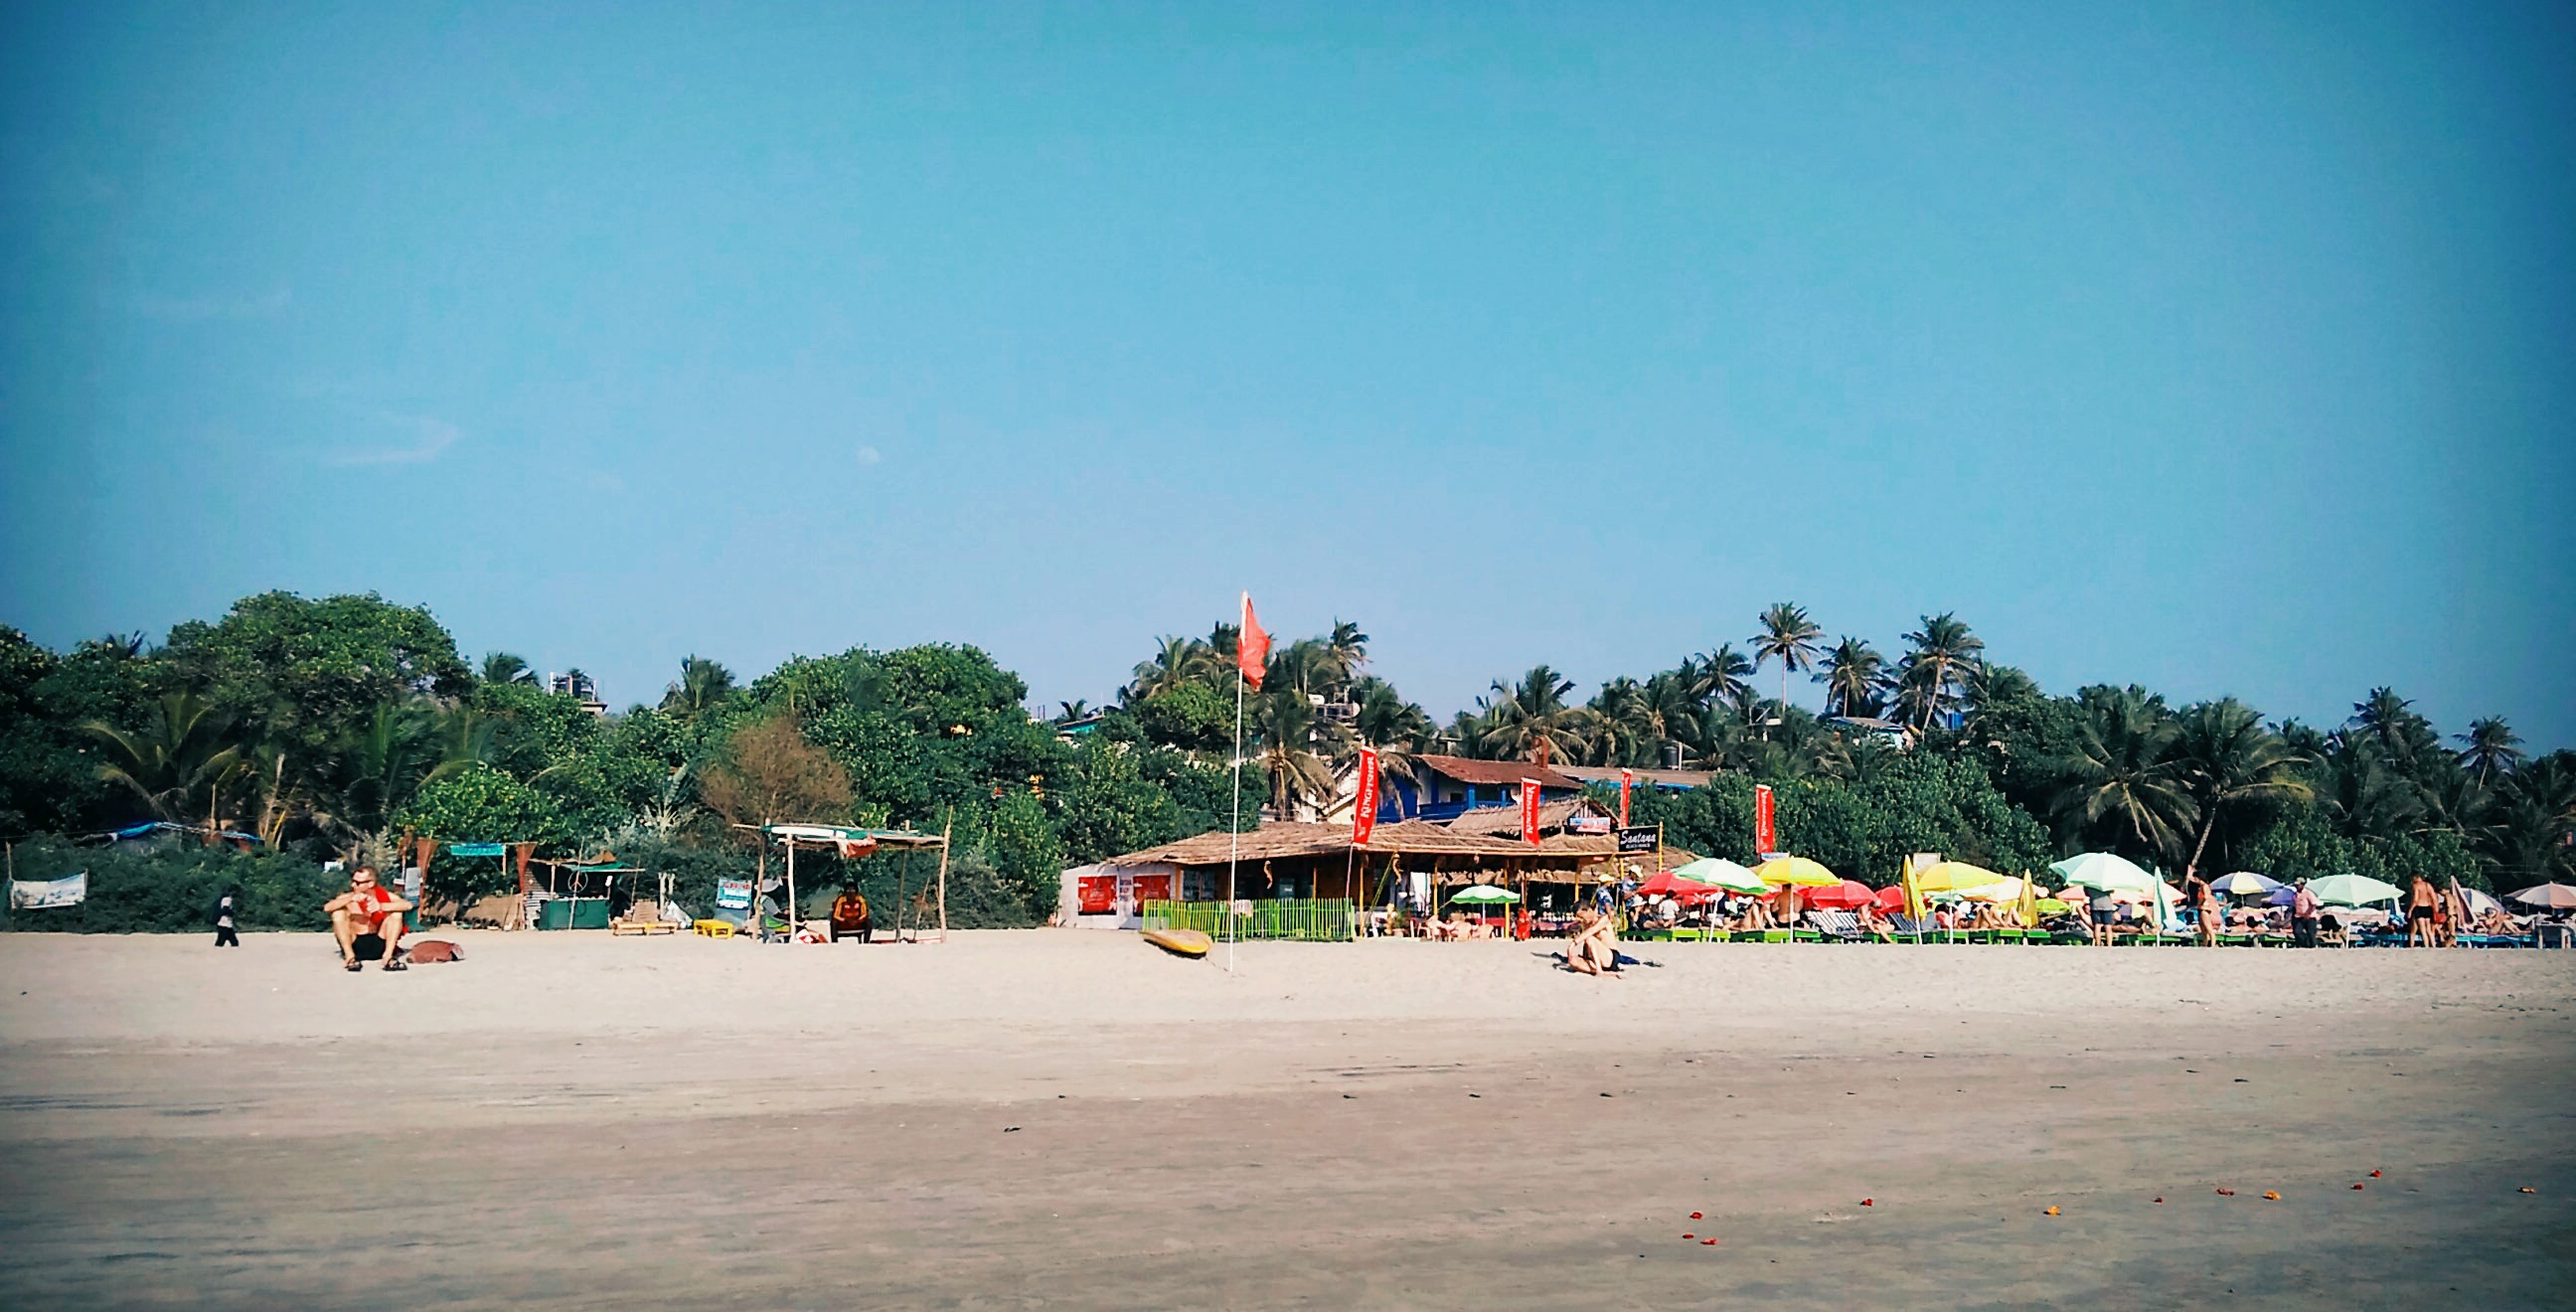
beach, sea, vacation, atmosphere of earth